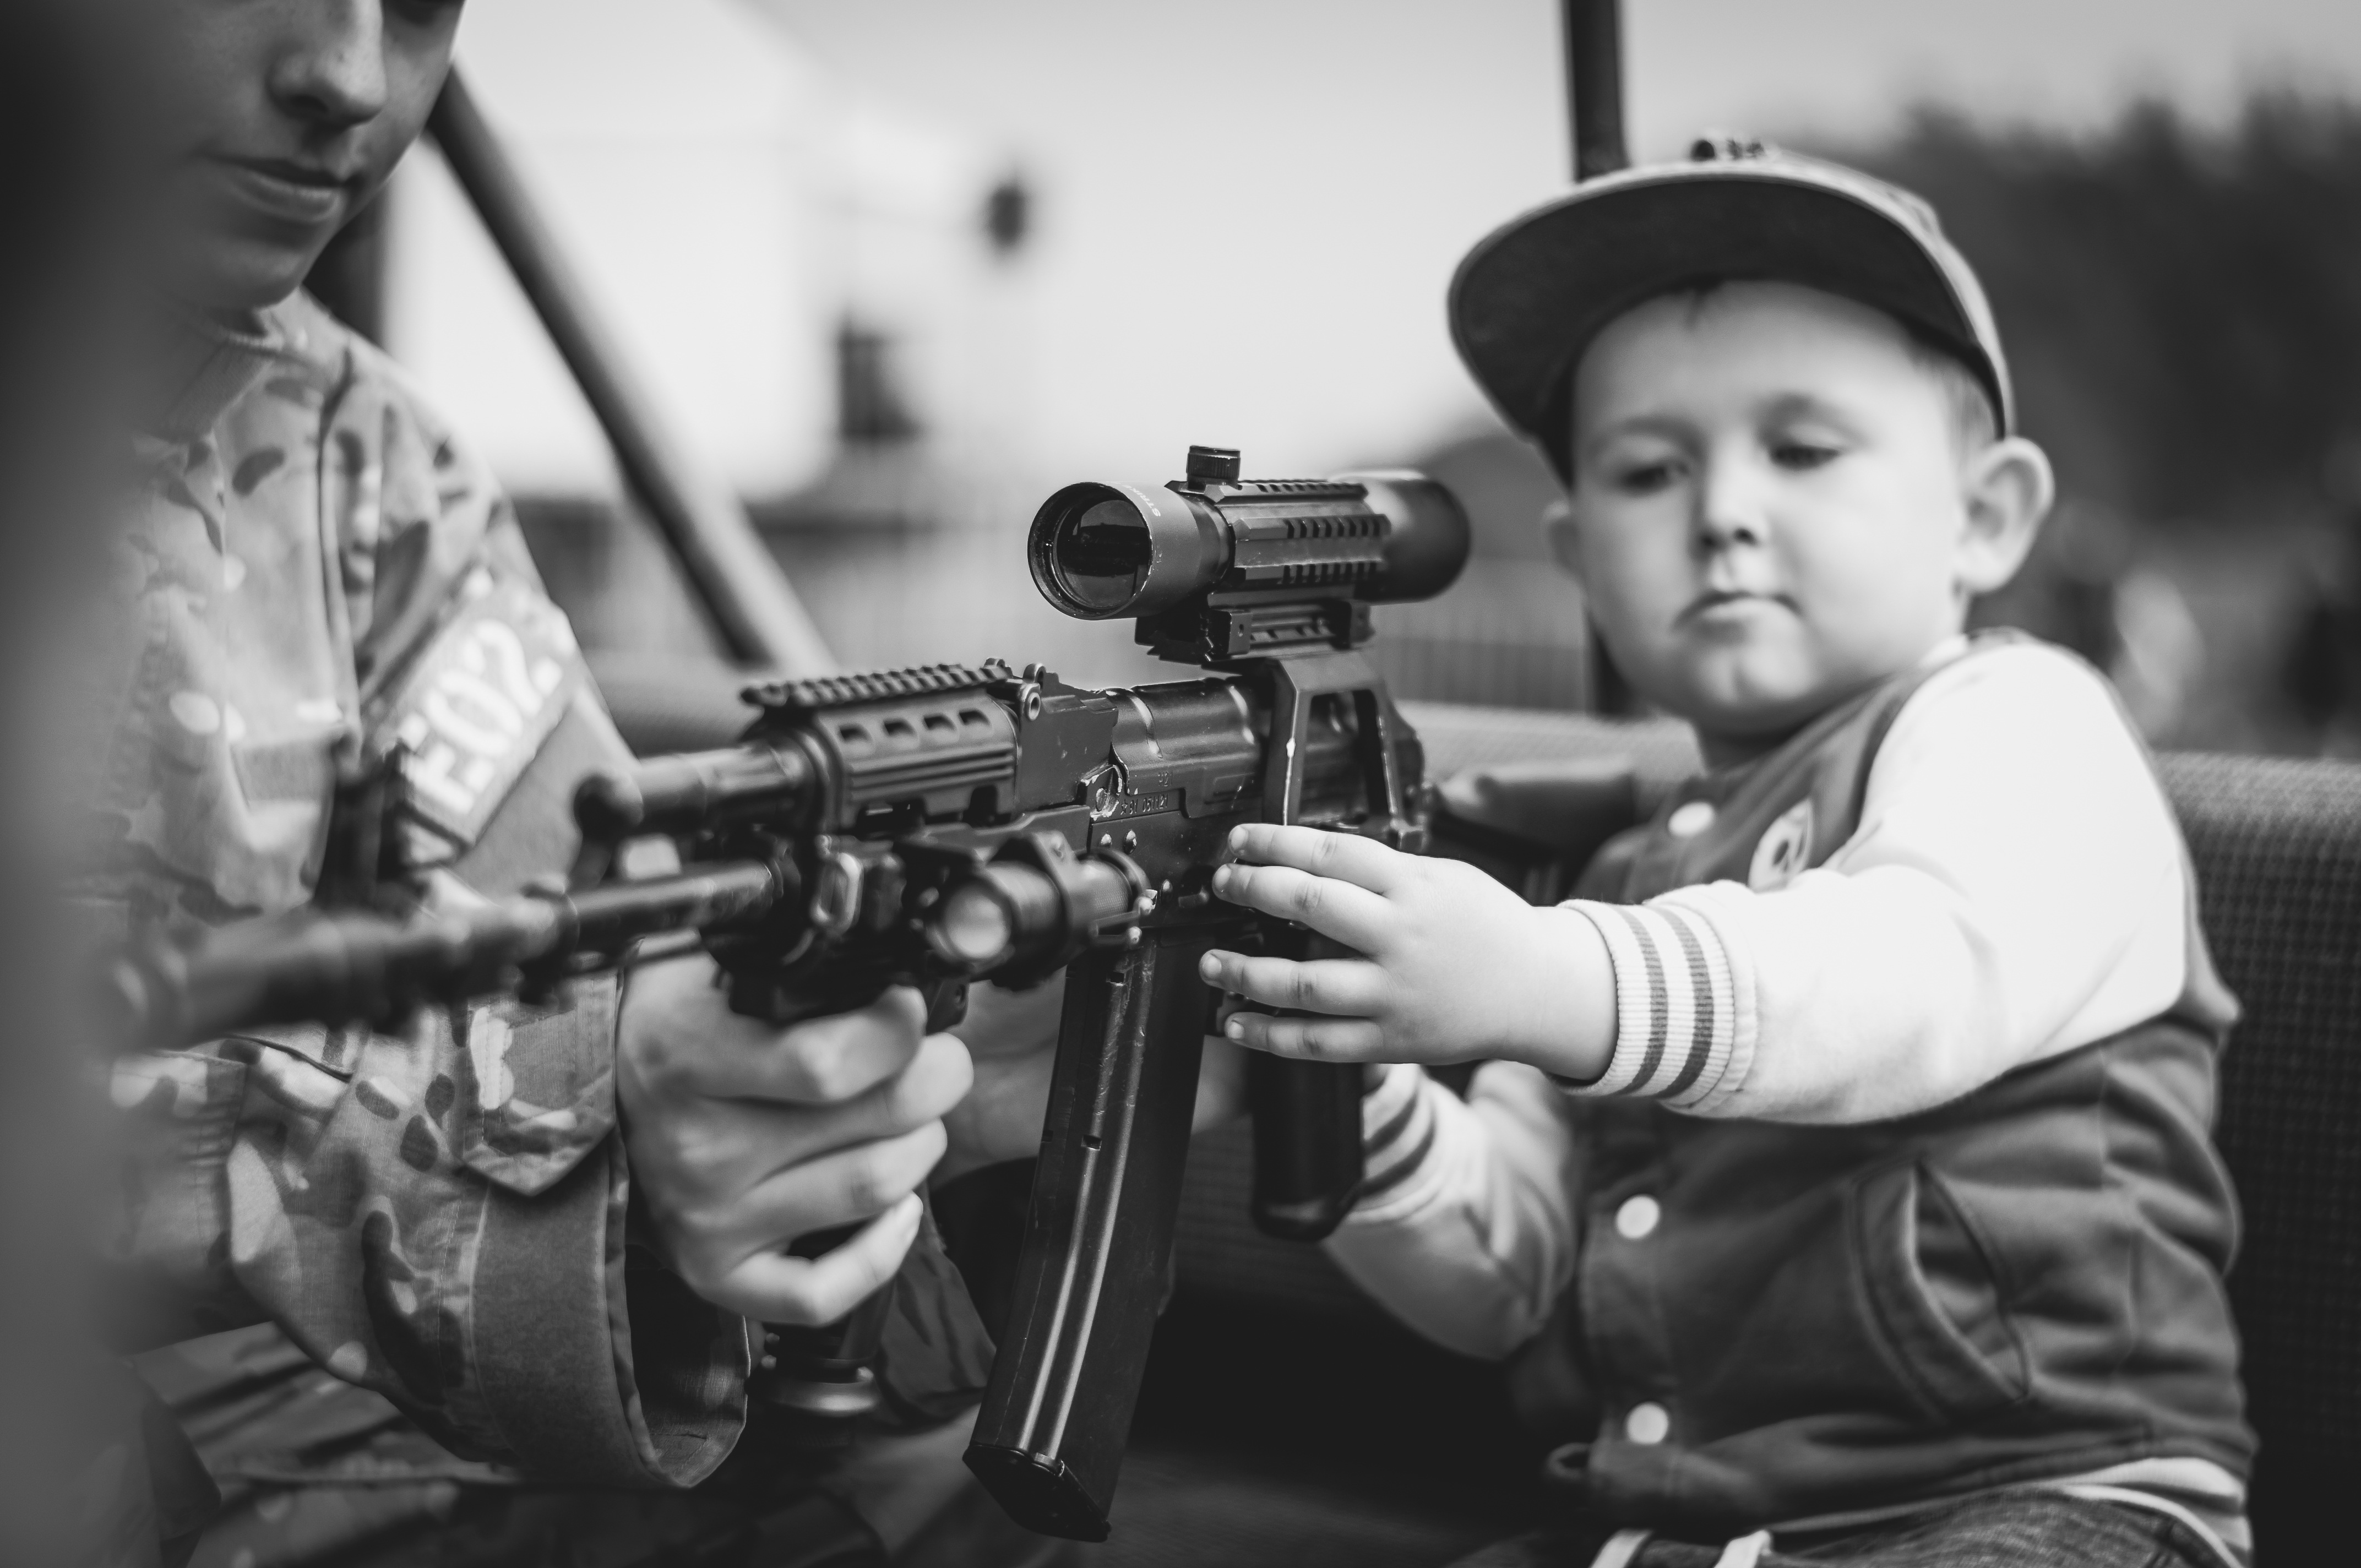
person, black and white, people, boy, military, telescope, portrait, soldier, child, profession, monochrome, weapon, photograph, gun, shoot, rifle, firearm, cinematographer, monochrome photography, excel, camera operator